James Bond 007: Light of My Death

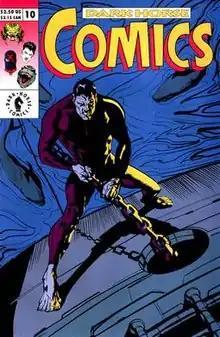
Dark Horse Comics #10 (1993) featuring "James Bond 007: Light of My Death" cover art by Paul Gulacy and Egon Selby

Light of My Death is a 1993 spy comic book featuring Ian Fleming's secret agent, James Bond, in the central role of the plot, written by Das Petrou and illustrated by John Watkiss. It was published by Dark Horse Comics in issues #8-11 of "Dark Horse Comics". It includes the return of a Bond girl from a Fleming novel, Tatiana Romanova from "From Russia, with Love" (1957).